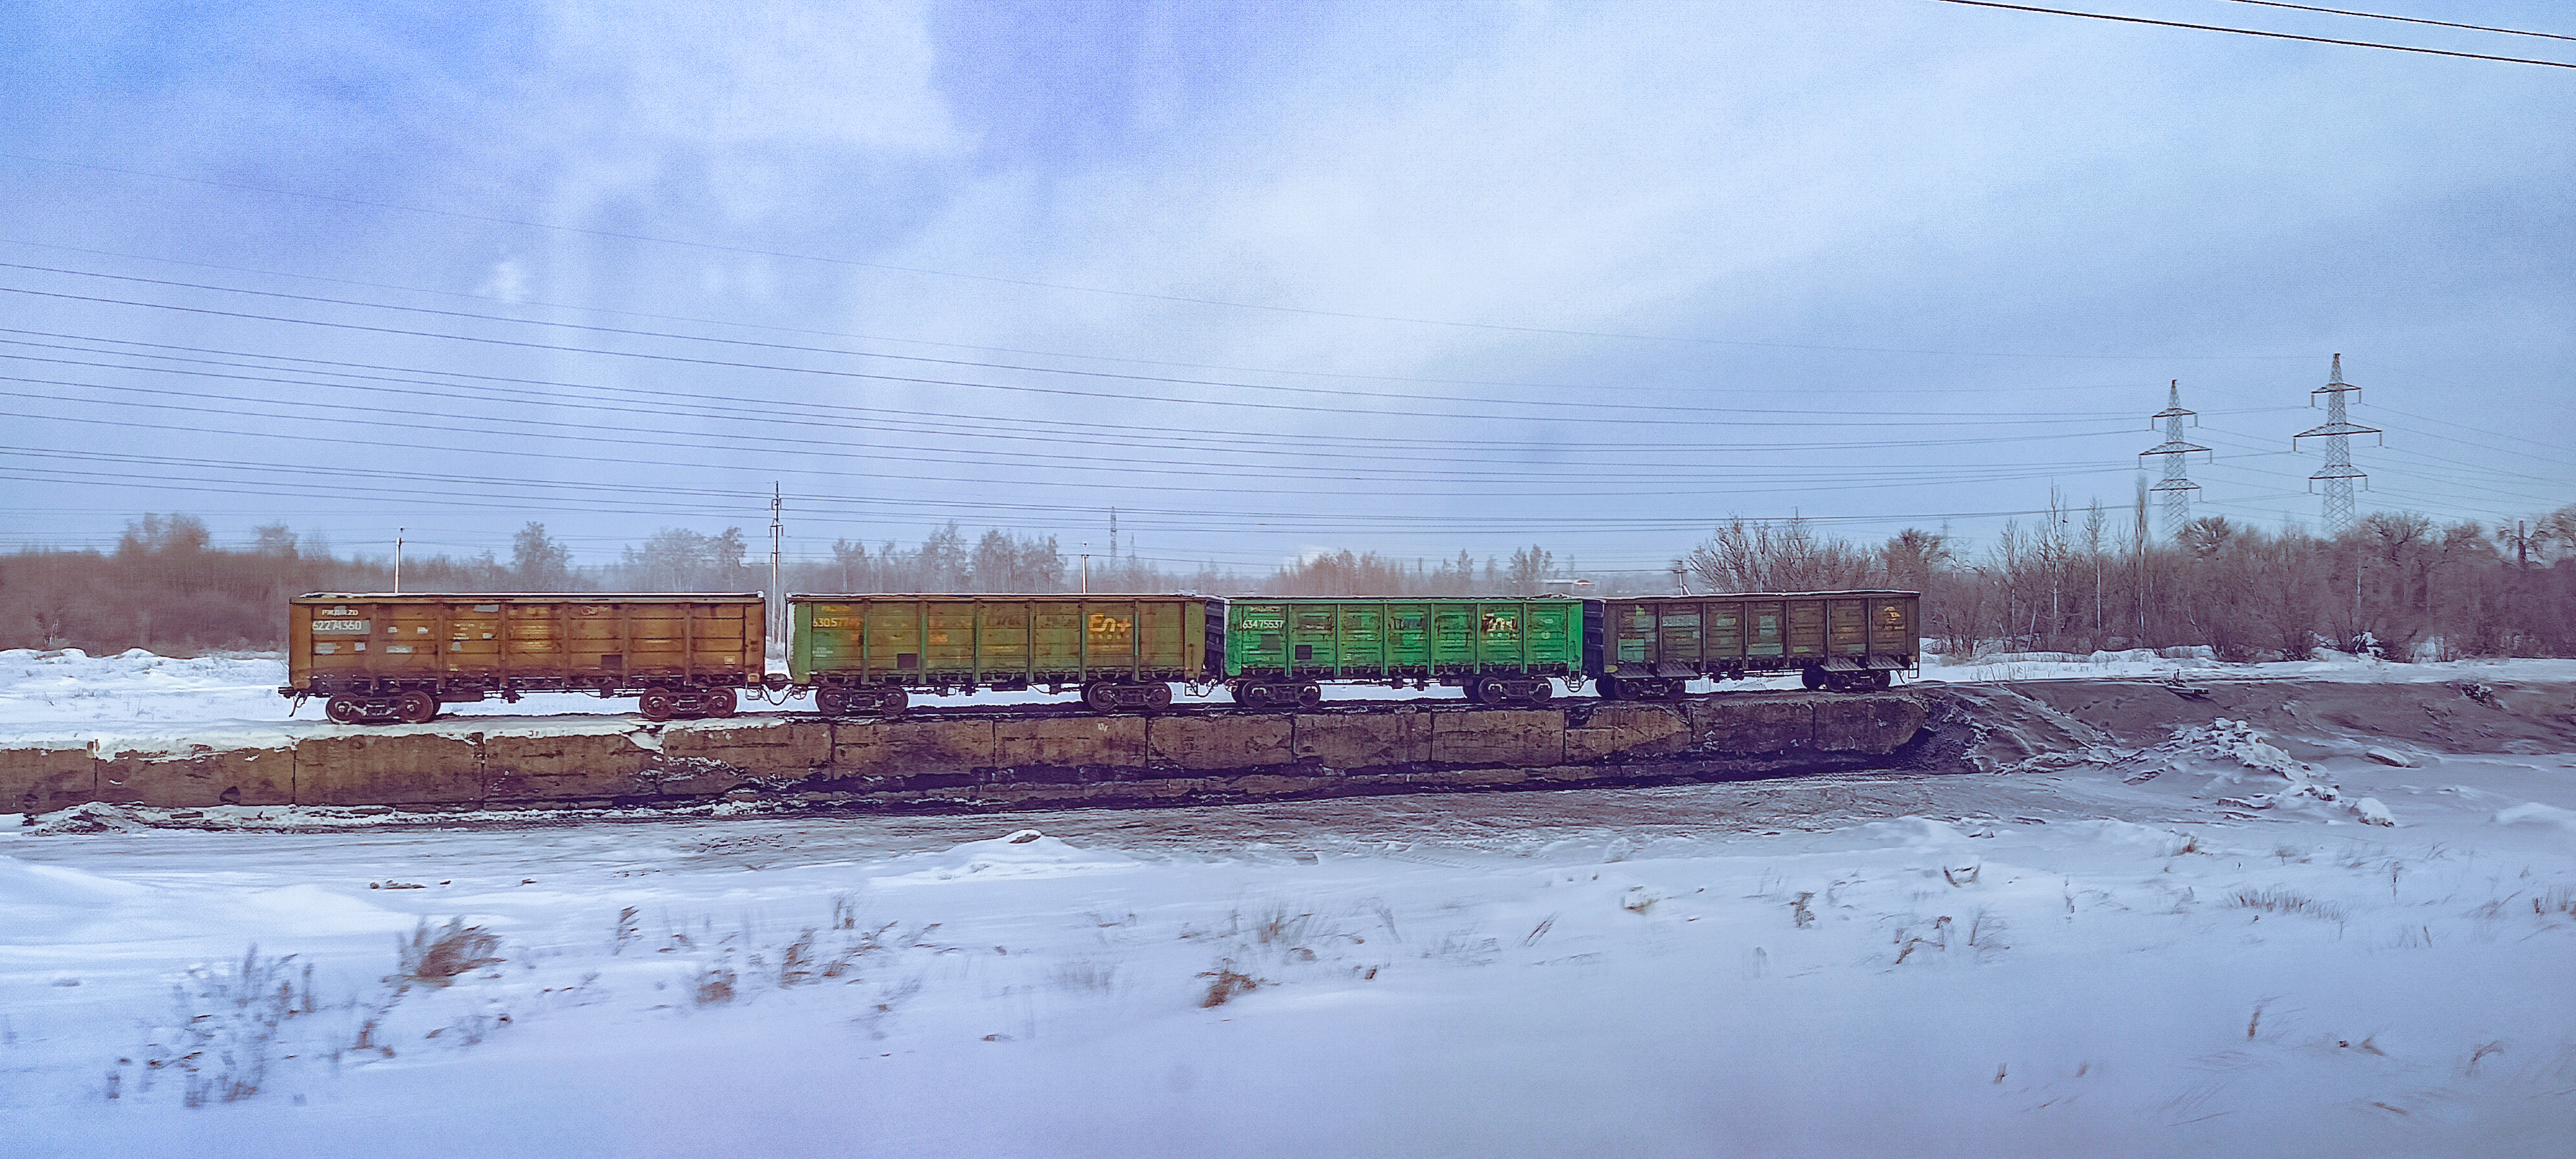
winter, train, sky, cloud, plant, rolling stock, freight car, track, railway, tree, rolling, railroad car, electricity, locomotive, plain, rural area, overhead power line, Tints and shades, landscape, art, snow, public transport, water, vehicle, freezing, public utility, metal, paint, horizon, electrical supply, evening, freight transport, cumulus, electrical network, cargo, steel, grassland